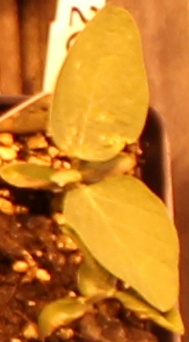
Label: Soybean